Minamoto no Sanetomo

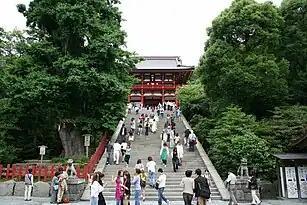
Grand stairway at Tsurugaoka Hachiman-gū in Kamakura – the scene of Sanetomo's assassination

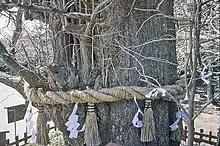
Shinto symbolism encompasses the girth of the ancient ginkgo tree at the foot of the stairs leading to the upper level of Kamakura's great Hachiman Shrine. The tree, near the spot where Sanetomo was ambushed and killed, was blown down on 10 March 2010.

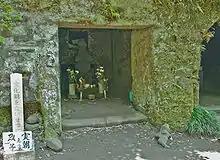
Cenotaph honoring Sanetomo in Kamakura's Jufuku-ji's cemetery

Under heavy snow on the evening of February 13, 1219 ("Jōkyū 1, 27th day of the 1st month"), Sanetomo was coming down from the Senior Shrine at Tsurugaoka Hachiman-gū after participating in a ceremony celebrating his nomination to Udaijin. His nephew and son of deposed Yoriie, Kugyō, came out from beside the stone stairway of the shrine and assassinated him. For his act, he was himself beheaded a few hours later, thus bringing the Seiwa Genji line of the Minamoto clan and their rule in Kamakura to a sudden end.